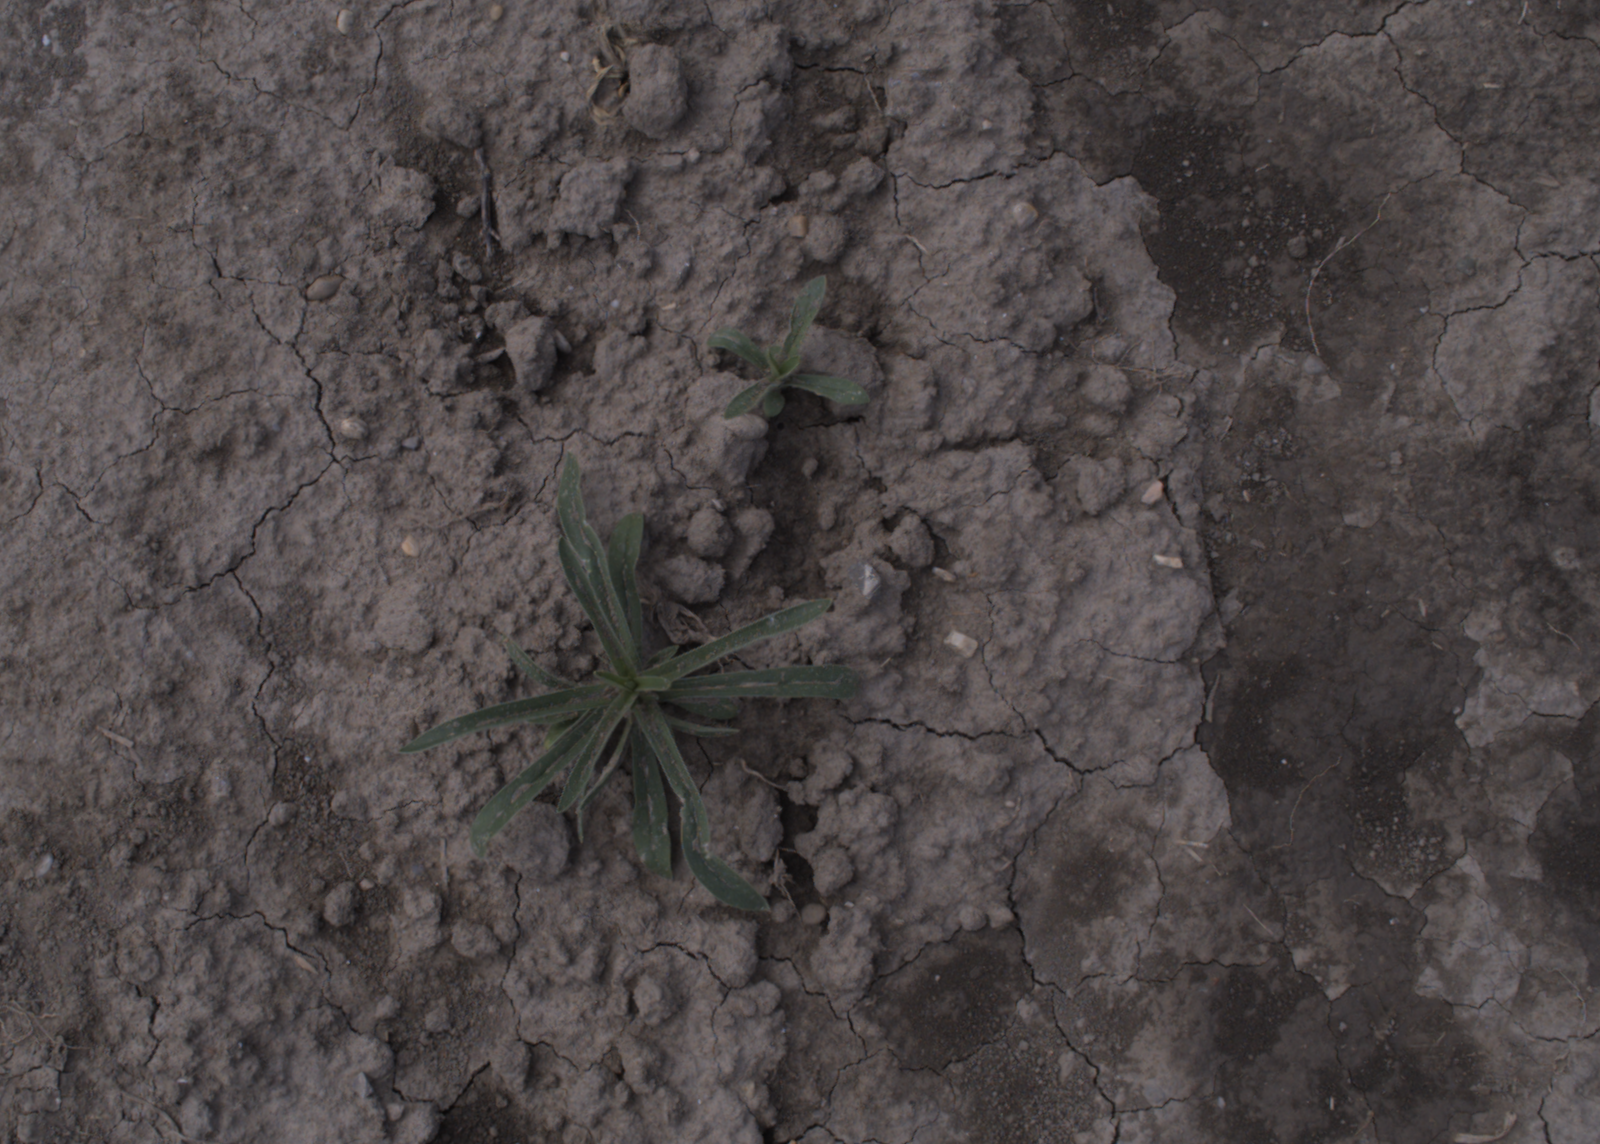
Capture date: 24.08.2020 11:11:48
Weather: mixed
Wind: medium
Seeding date: 21.07.2020
Plant canopy height (mm): 910